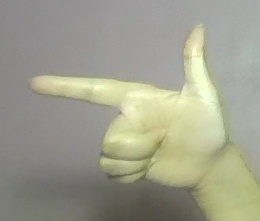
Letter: yaa